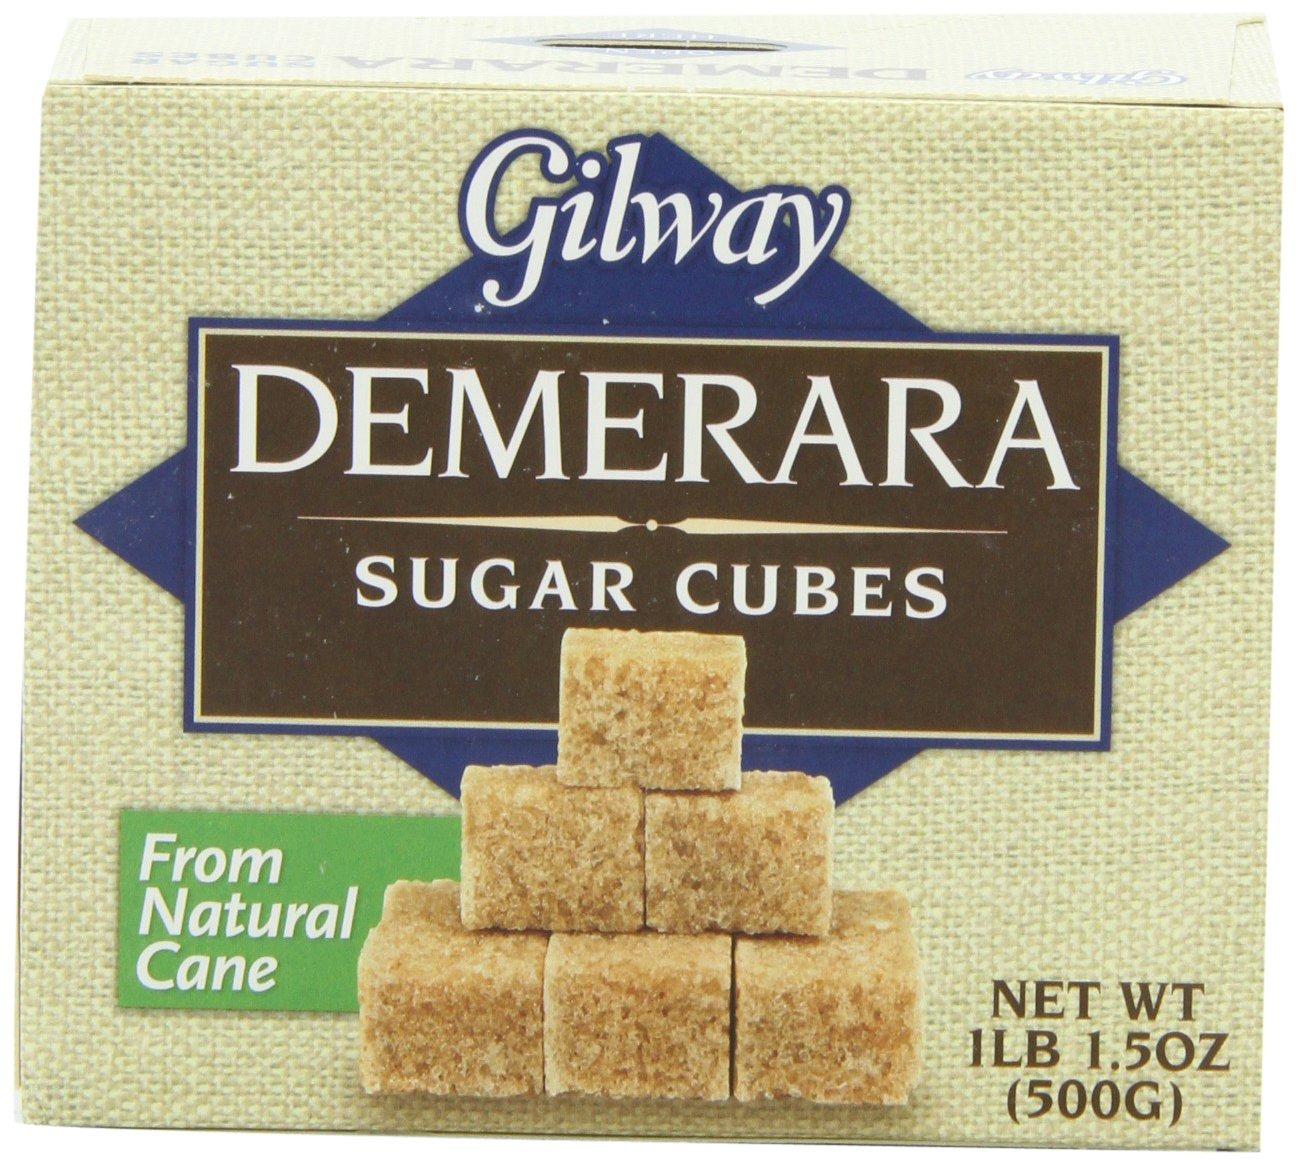
Item Name: Gilway Demerara Sugar Cubes, 1.1 Pound (Pack of 10)
Bullet Point 1: Gilway Demerara Sugar Cubes made from the finest raw cane sugar
Bullet Point 2: These golden cane cubes, rich in flavor, are perfect for giving the right amount of natural sweetness to coffee, tea and all hot beverages
Bullet Point 3: Each box is 17.6 Ounces (500 grams)
Value: 175.0
Unit: ounce

Price: 17.695